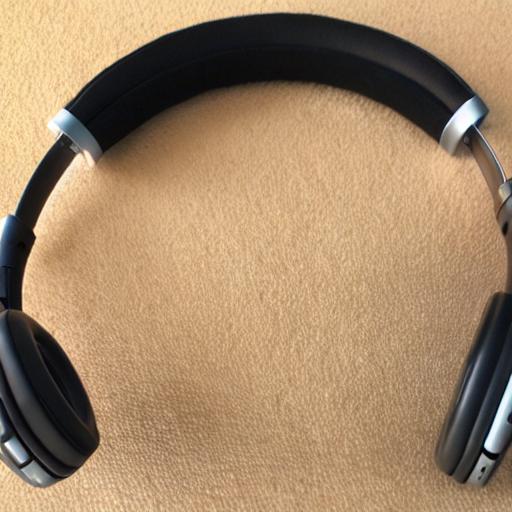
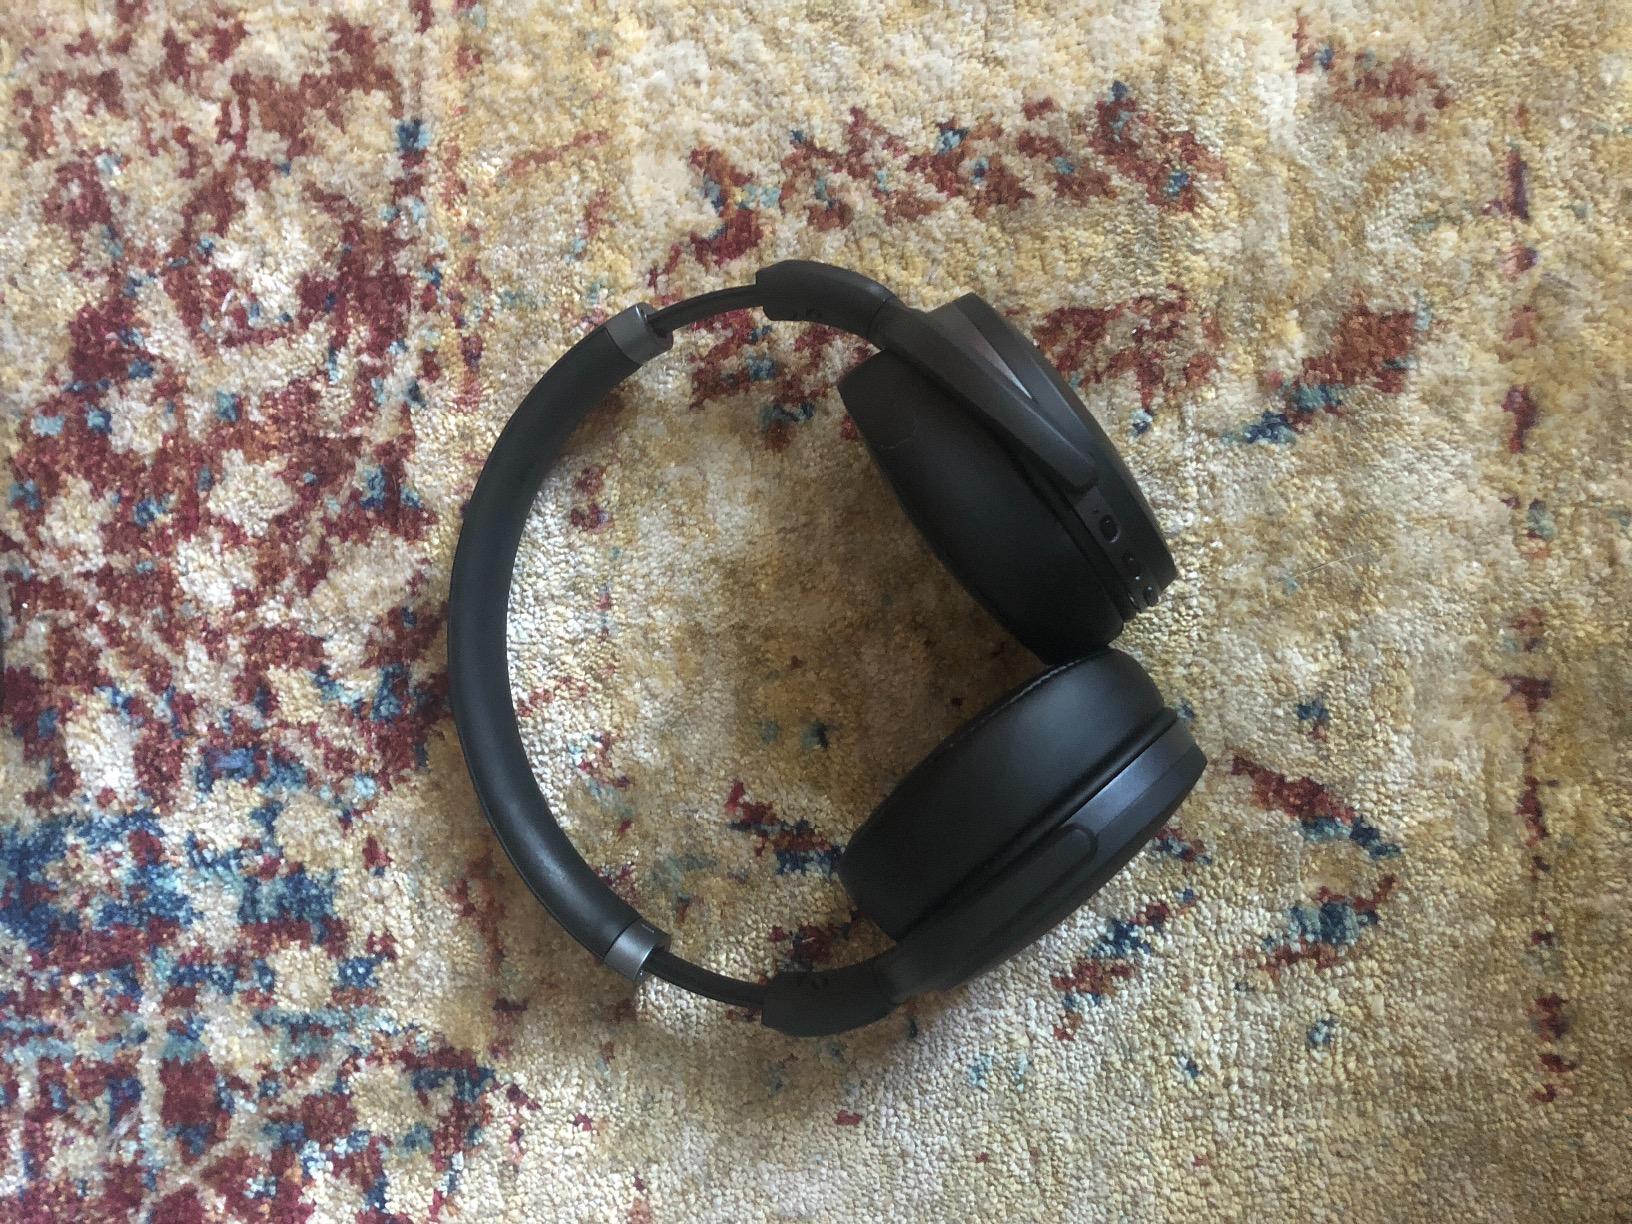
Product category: headphones
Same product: no